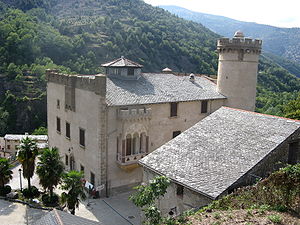
Nyer
Château de Nyer
Château de Nyer
Nyer er en by og kommune i departementet Pyrénées-Orientales i Sydfrankrig.